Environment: real
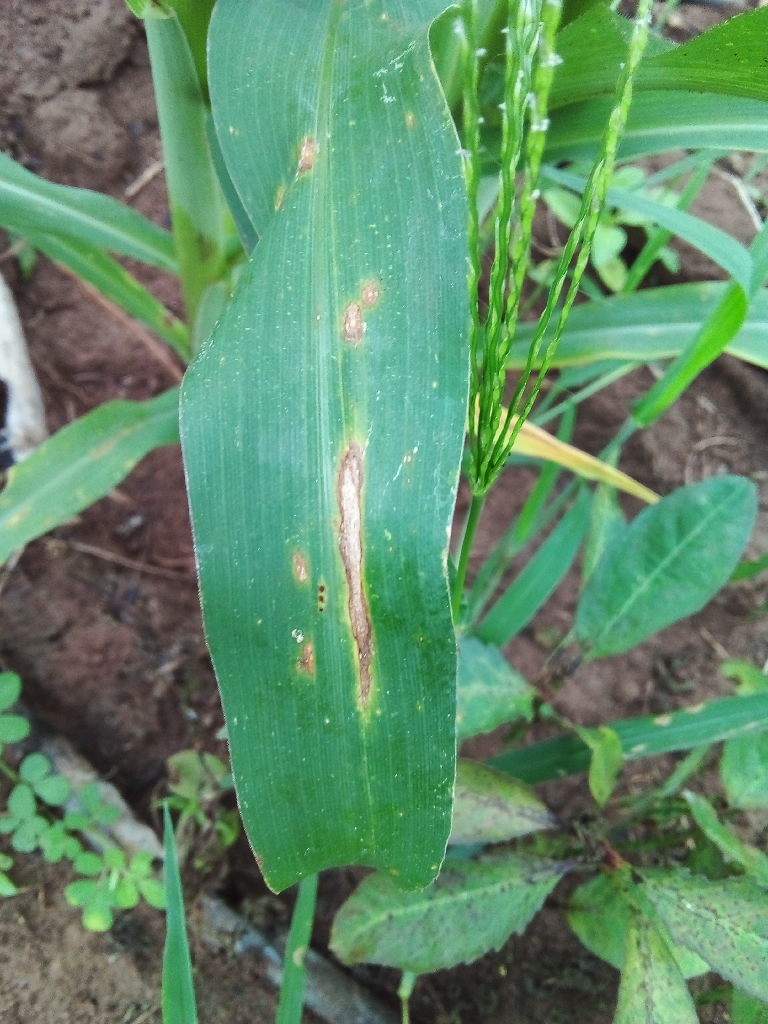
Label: northern_corn_leaf_blight